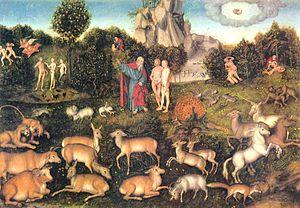
Les cervidés forment une famille de mammifères ruminants présentant un nombre pair de doigts. Elle comprend notamment les cerfs, les chevreuils, les rennes, les élans et les daims, ainsi que des espèces moins connues appelées pudus.